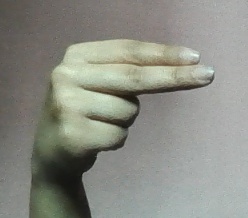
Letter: ain